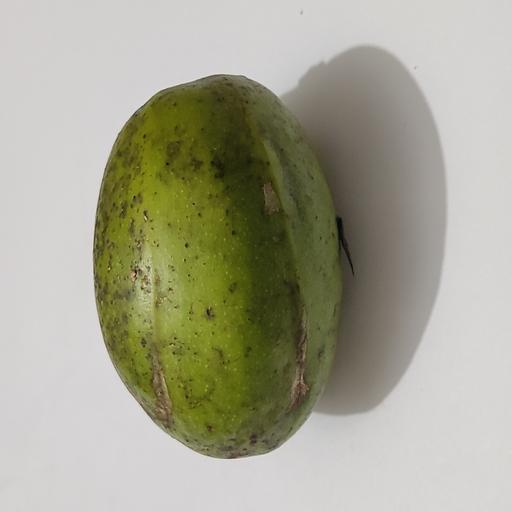
Crop type: Hog Plum